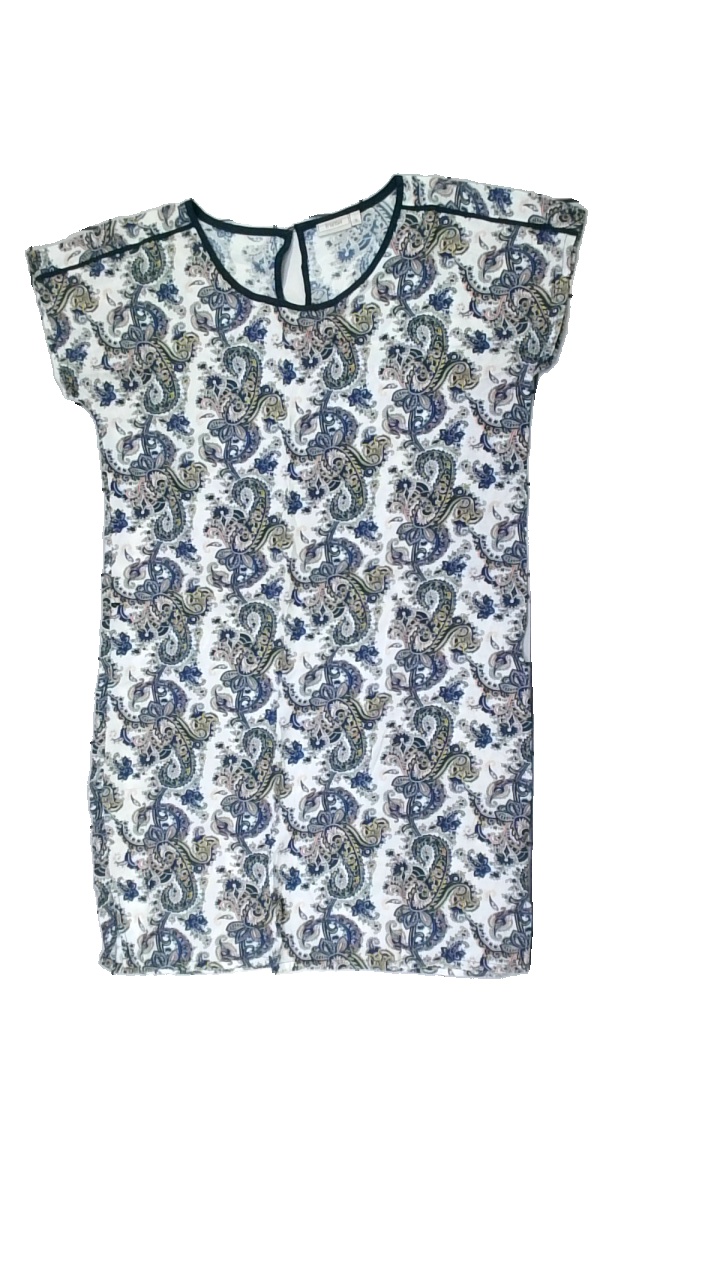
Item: Dress (Ladies)
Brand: Fransa
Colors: Blue, White, Yellow, Multicolor
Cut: Regular, C-collar
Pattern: Floral print
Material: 100% viscose
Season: All
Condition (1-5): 3
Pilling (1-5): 5
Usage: Reuse
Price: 50-100